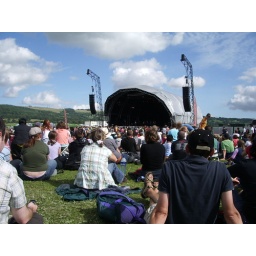
blue sky over the Ukelele Orchestra of Great Britain